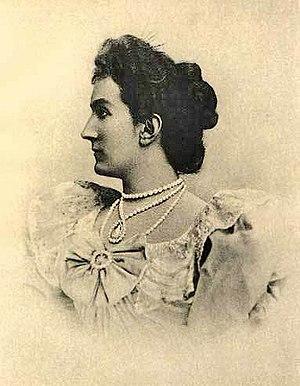
Grigori Efimovitch Raspoutine, par la suite Raspoutine-Novyi, probablement né le 9 janvier 1869 dans le village de Pokrovskoïe et mort assassiné le 17 décembre 1916, est un pèlerin, mystique et guérisseur russe. Il a été le confident d'Alexandra Feodorovna, épouse de l'empereur Nicolas II, ce qui lui a permis d'exercer une forte influence au sein de la cour impériale russe.